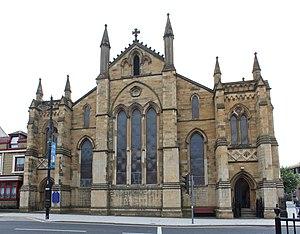
Église Sainte-Marie, Sunderland.